Dawie Groenewald

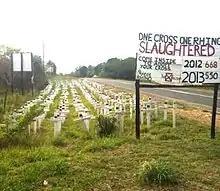
Project Rhino memorial to rhinos killed by poachers near St Lucia Estuary, KwaZulu-Natal, South Africa

In October 2014, Groenewald and his brother Janneman Groenewald were indicted on 18 counts of conspiracy and fraud related to illegal rhino hunting by the United States Department of Justice. Prior to the indictment, the Justice Department investigated the Groenewald's and Out of Africa safari company under "Operation Preposterous", which looked into illegal hunting of live rhinoceros in South Africa. The operation outlined a multitude of charges and activities that took place between 2005 and 2010. The Justice Department disclosed the brothers sold numerous illegal rhinoceros hunts to American hunters under the guise to cull "problem" animals. The horns would later be sold on the black market. The Groenewalds were subsequently charged with multiple Lacey act violations, conspiracy, mail fraud and bank fraud. U.S. Attorney George L. Beck Jr. said of the brothers, "These defendants tricked, lied and defrauded American citizens in order to profit from these illegal rhinoceros hunts...Not only did they break South African laws, but they laundered their ill-gotten gains through our banks here in Alabama. We will not allow United States' citizens to be used as a tool to destroy a species that is virtually harmless to people or other animals."At the time of the indictment, both Groenewald brothers were living in South Africa and would need to be extradited to the United States. In 2015, the United States reportedly was attempting to extradite the brothers to the United States for trial. In 2017, the Dawie and Janneman Groenewald were apprehended on an international arrest warrant by Interpol in Polokwane. The brothers successfully raised bail and the extradition hearing was postponed. Dawie Groenewald's lawyer argued extradition laws required South Africa to finalize his client's pending cases prior to extradition. At the time, South Africa had not yet tried Groenewald for the 1,872 pending charges in his 2010 case.